Ambiguity function

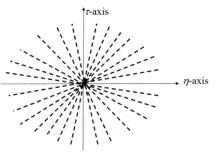
Ambiguity function plane

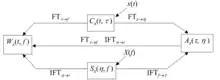
Ambiguity function

The Ambiguity function (AF) is the operators that are related to the WDF.